The Flying Fool (1931 film)

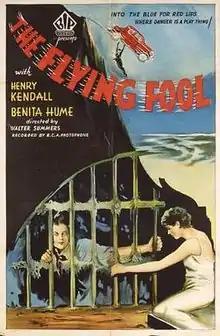

The Flying Fool is a 1931 British comedy thriller film directed by Walter Summers and starring Henry Kendall, Benita Hume and Wallace Geoffrey. It was based on a 1929 play of the same name.